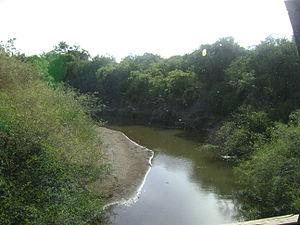
Le rio São Sepé est un cours d'eau brésilien de l'État du Rio Grande do Sul.